Catherine Ashton

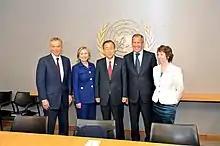
Ashton (far right) with the rest of the Quartet on the Middle East (2010)

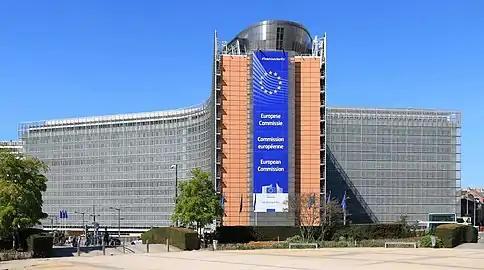
The European Commission, of which Catherine Ashton was Vice-President from 2010 to 2014

Ashton was questioned by Members of the European Parliament in 2009 about her role as national treasurer in the British Campaign for Nuclear Disarmament in the 1980s, amid claims by its opponents that it may have had financial links to the Soviet Union. Ashton responded that she had not taken any "direct money from communist countries". Much of the organisation's funds had been "collected in buckets" at marches and demonstrations, she said, adding that she was the first to order an audit of CND's finances. Her spokesman said: "She never visited the Soviet Union, she had no contacts with the Soviet Union and she never accepted money from Soviet sources ... She has never been a member of the Communist Party".